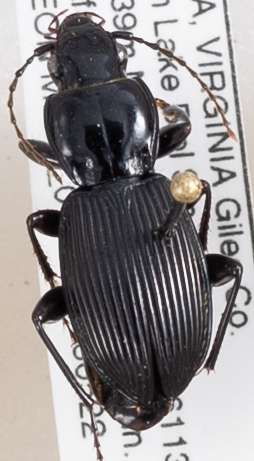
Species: Pterostichus coracinus
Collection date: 2018-05-22
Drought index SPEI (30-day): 1.466
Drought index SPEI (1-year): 0.554
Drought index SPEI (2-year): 0.678